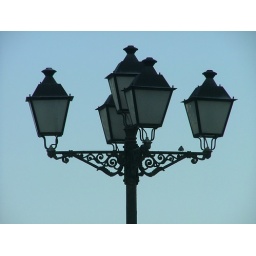
A beautiful street lamp in La Vila.